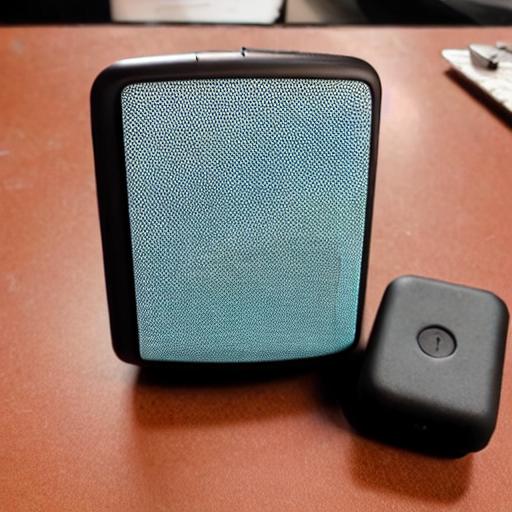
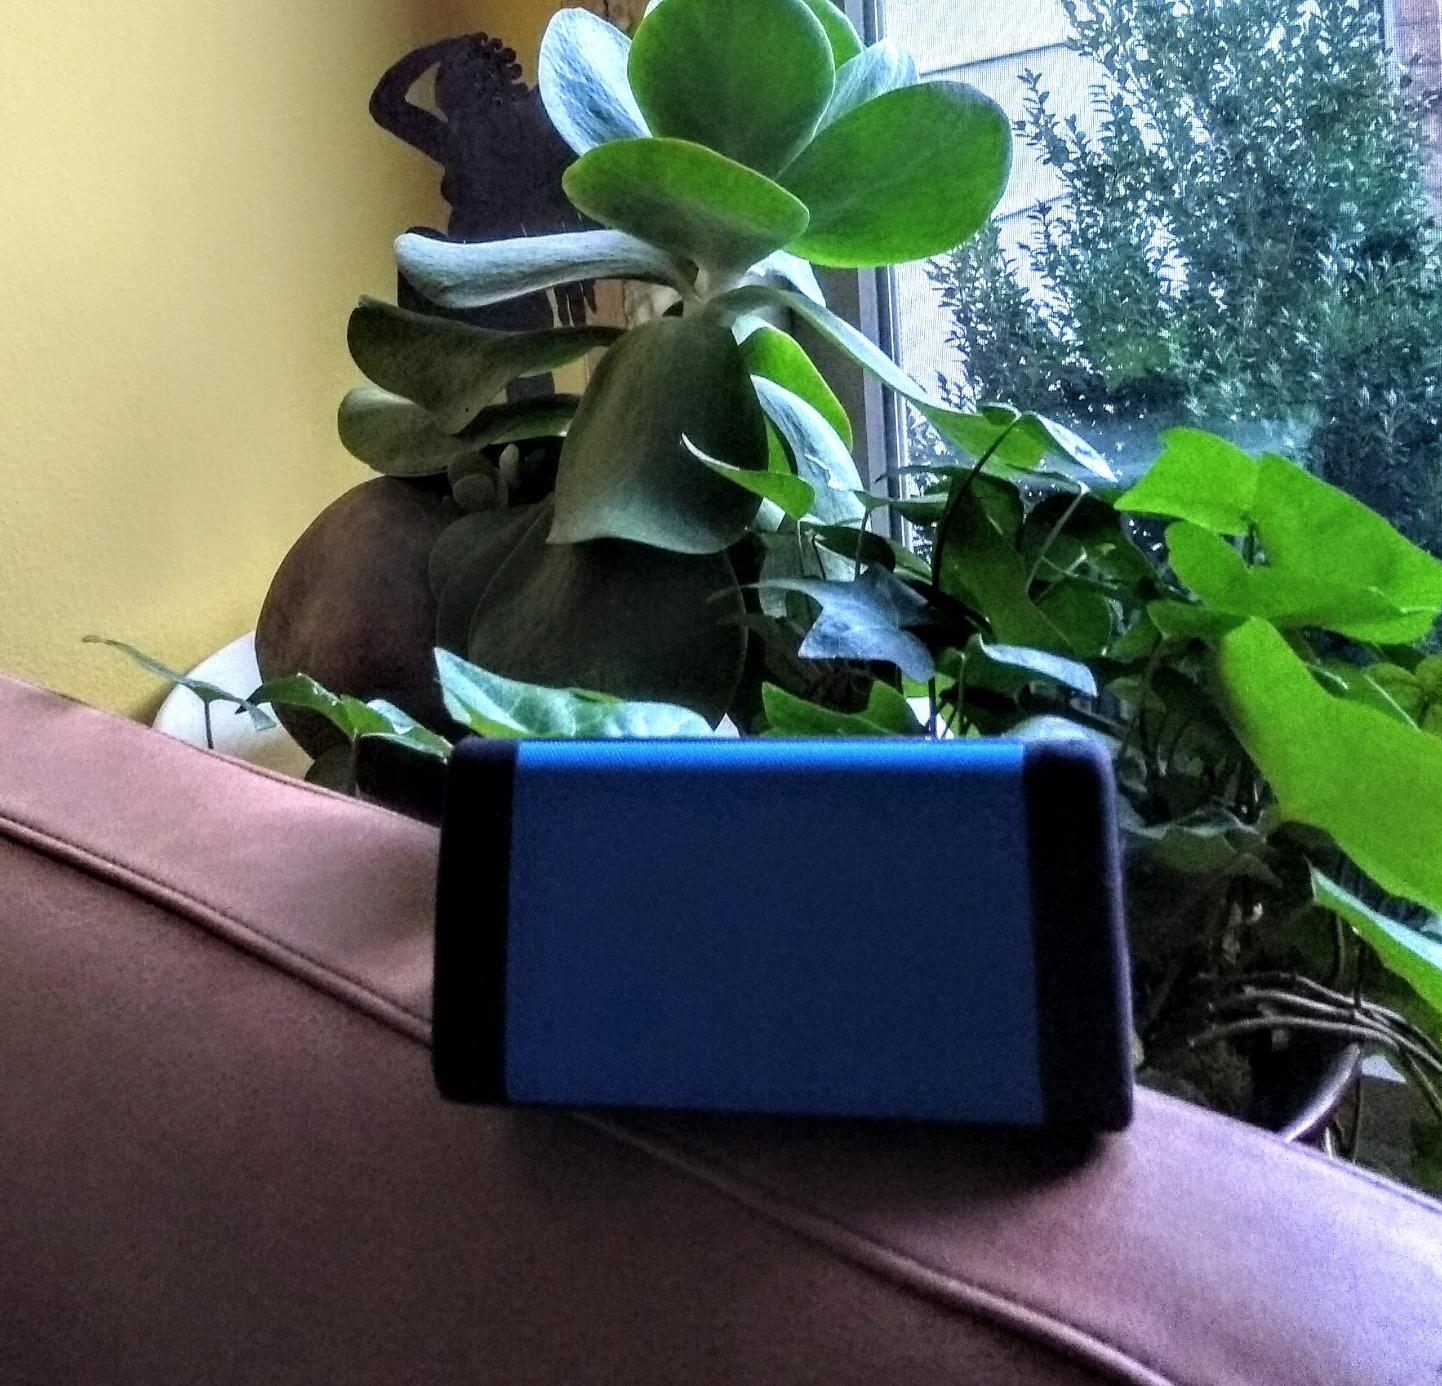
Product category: speaker
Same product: no